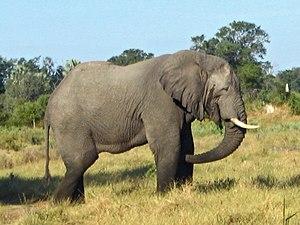
Voici une liste de diverses espèces animales classées par le nombre de neurones constituant l'ensemble de leur système nerveux. Ces chiffres sont des estimations calculées en multipliant la densité des neurones chez un animal particulier par le volume moyen du cerveau de l'animal. Le ver nématode Caenorhabditis elegans est la seule espèce citée pour laquelle le nombre de neurones a pu être compté.
L'Éléphant de savane d'Afrique ou simplement Éléphant de savane est une espèce de mammifères de la famille des Éléphantidés. Il s'agit d'un des plus grands animaux terrestres, qui mesure en moyenne 4 mètres à l'épaule et pèse environ 6 tonnes pour le mâle et 4 tonnes pour la femelle. Cette espèce se rencontre en prairie, marécage, et bord de fleuve, jusqu'en Afrique du Sud. Il fait partie des éléphants contemporains survivants.